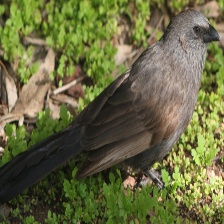
Species: APOSTLEBIRD
Scientific name: STRUTHIDEA CINEREA